Chronology of Jesus

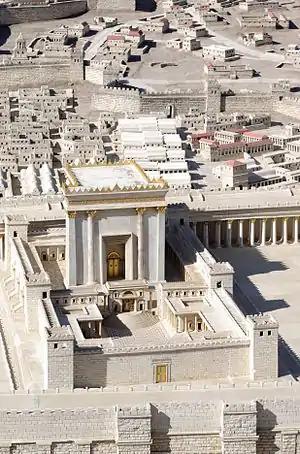
Herod's Temple, referred to in , as imagined in the Holyland Model of Jerusalem. It is currently situated adjacent to the Shrine of the Book exhibit at the Israel Museum, Jerusalem.

One method for the estimation of the date of the beginning of the ministry of Jesus is based on the Gospel of Luke's specific statement in about the ministry of John the Baptist which preceded that of Jesus: